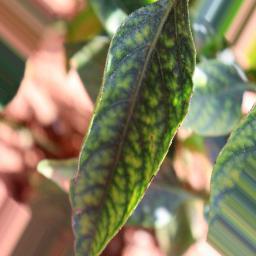
Label: nutritional